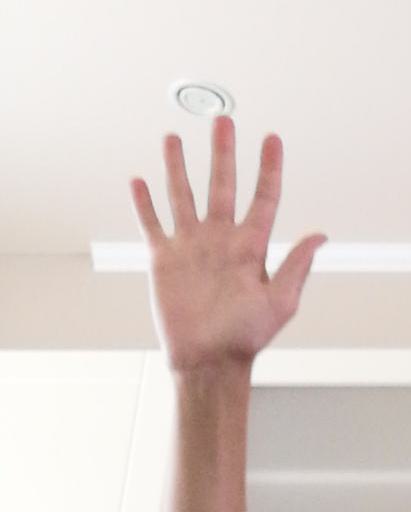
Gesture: palm